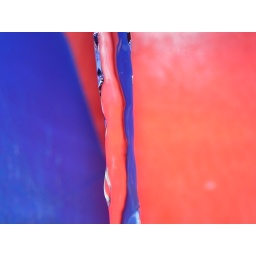
A red cutting board and a blue cutting board in the sink, with the faucet on